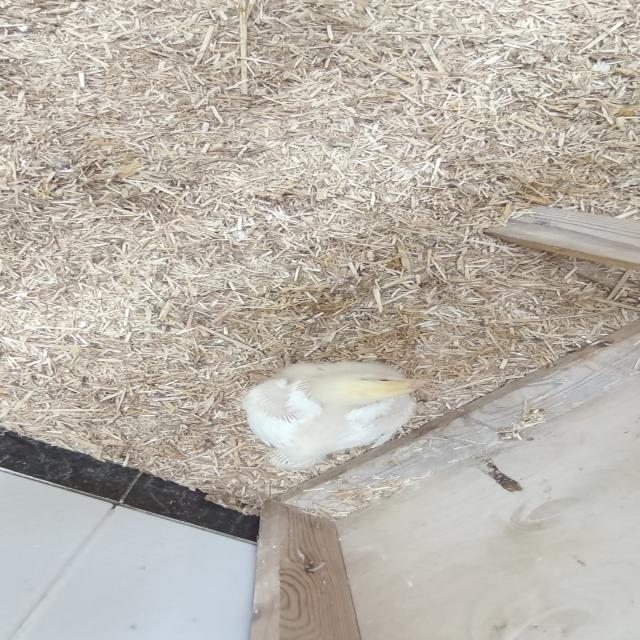
Weight: 403 g